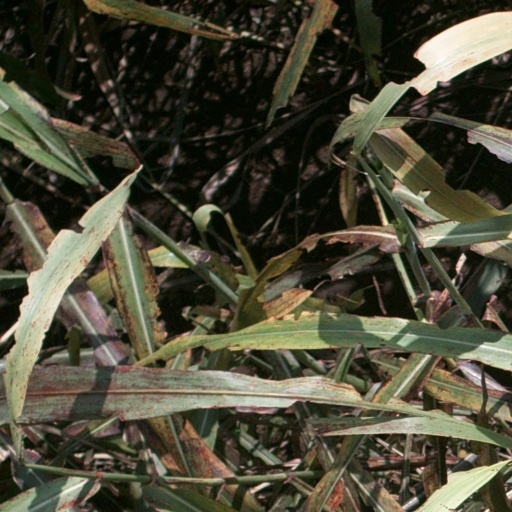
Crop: sorghum